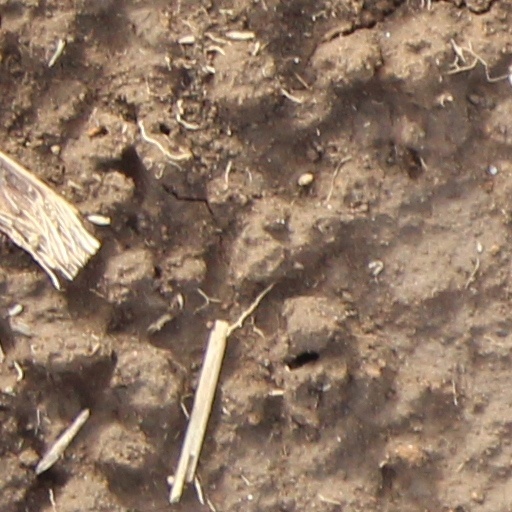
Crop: wheat